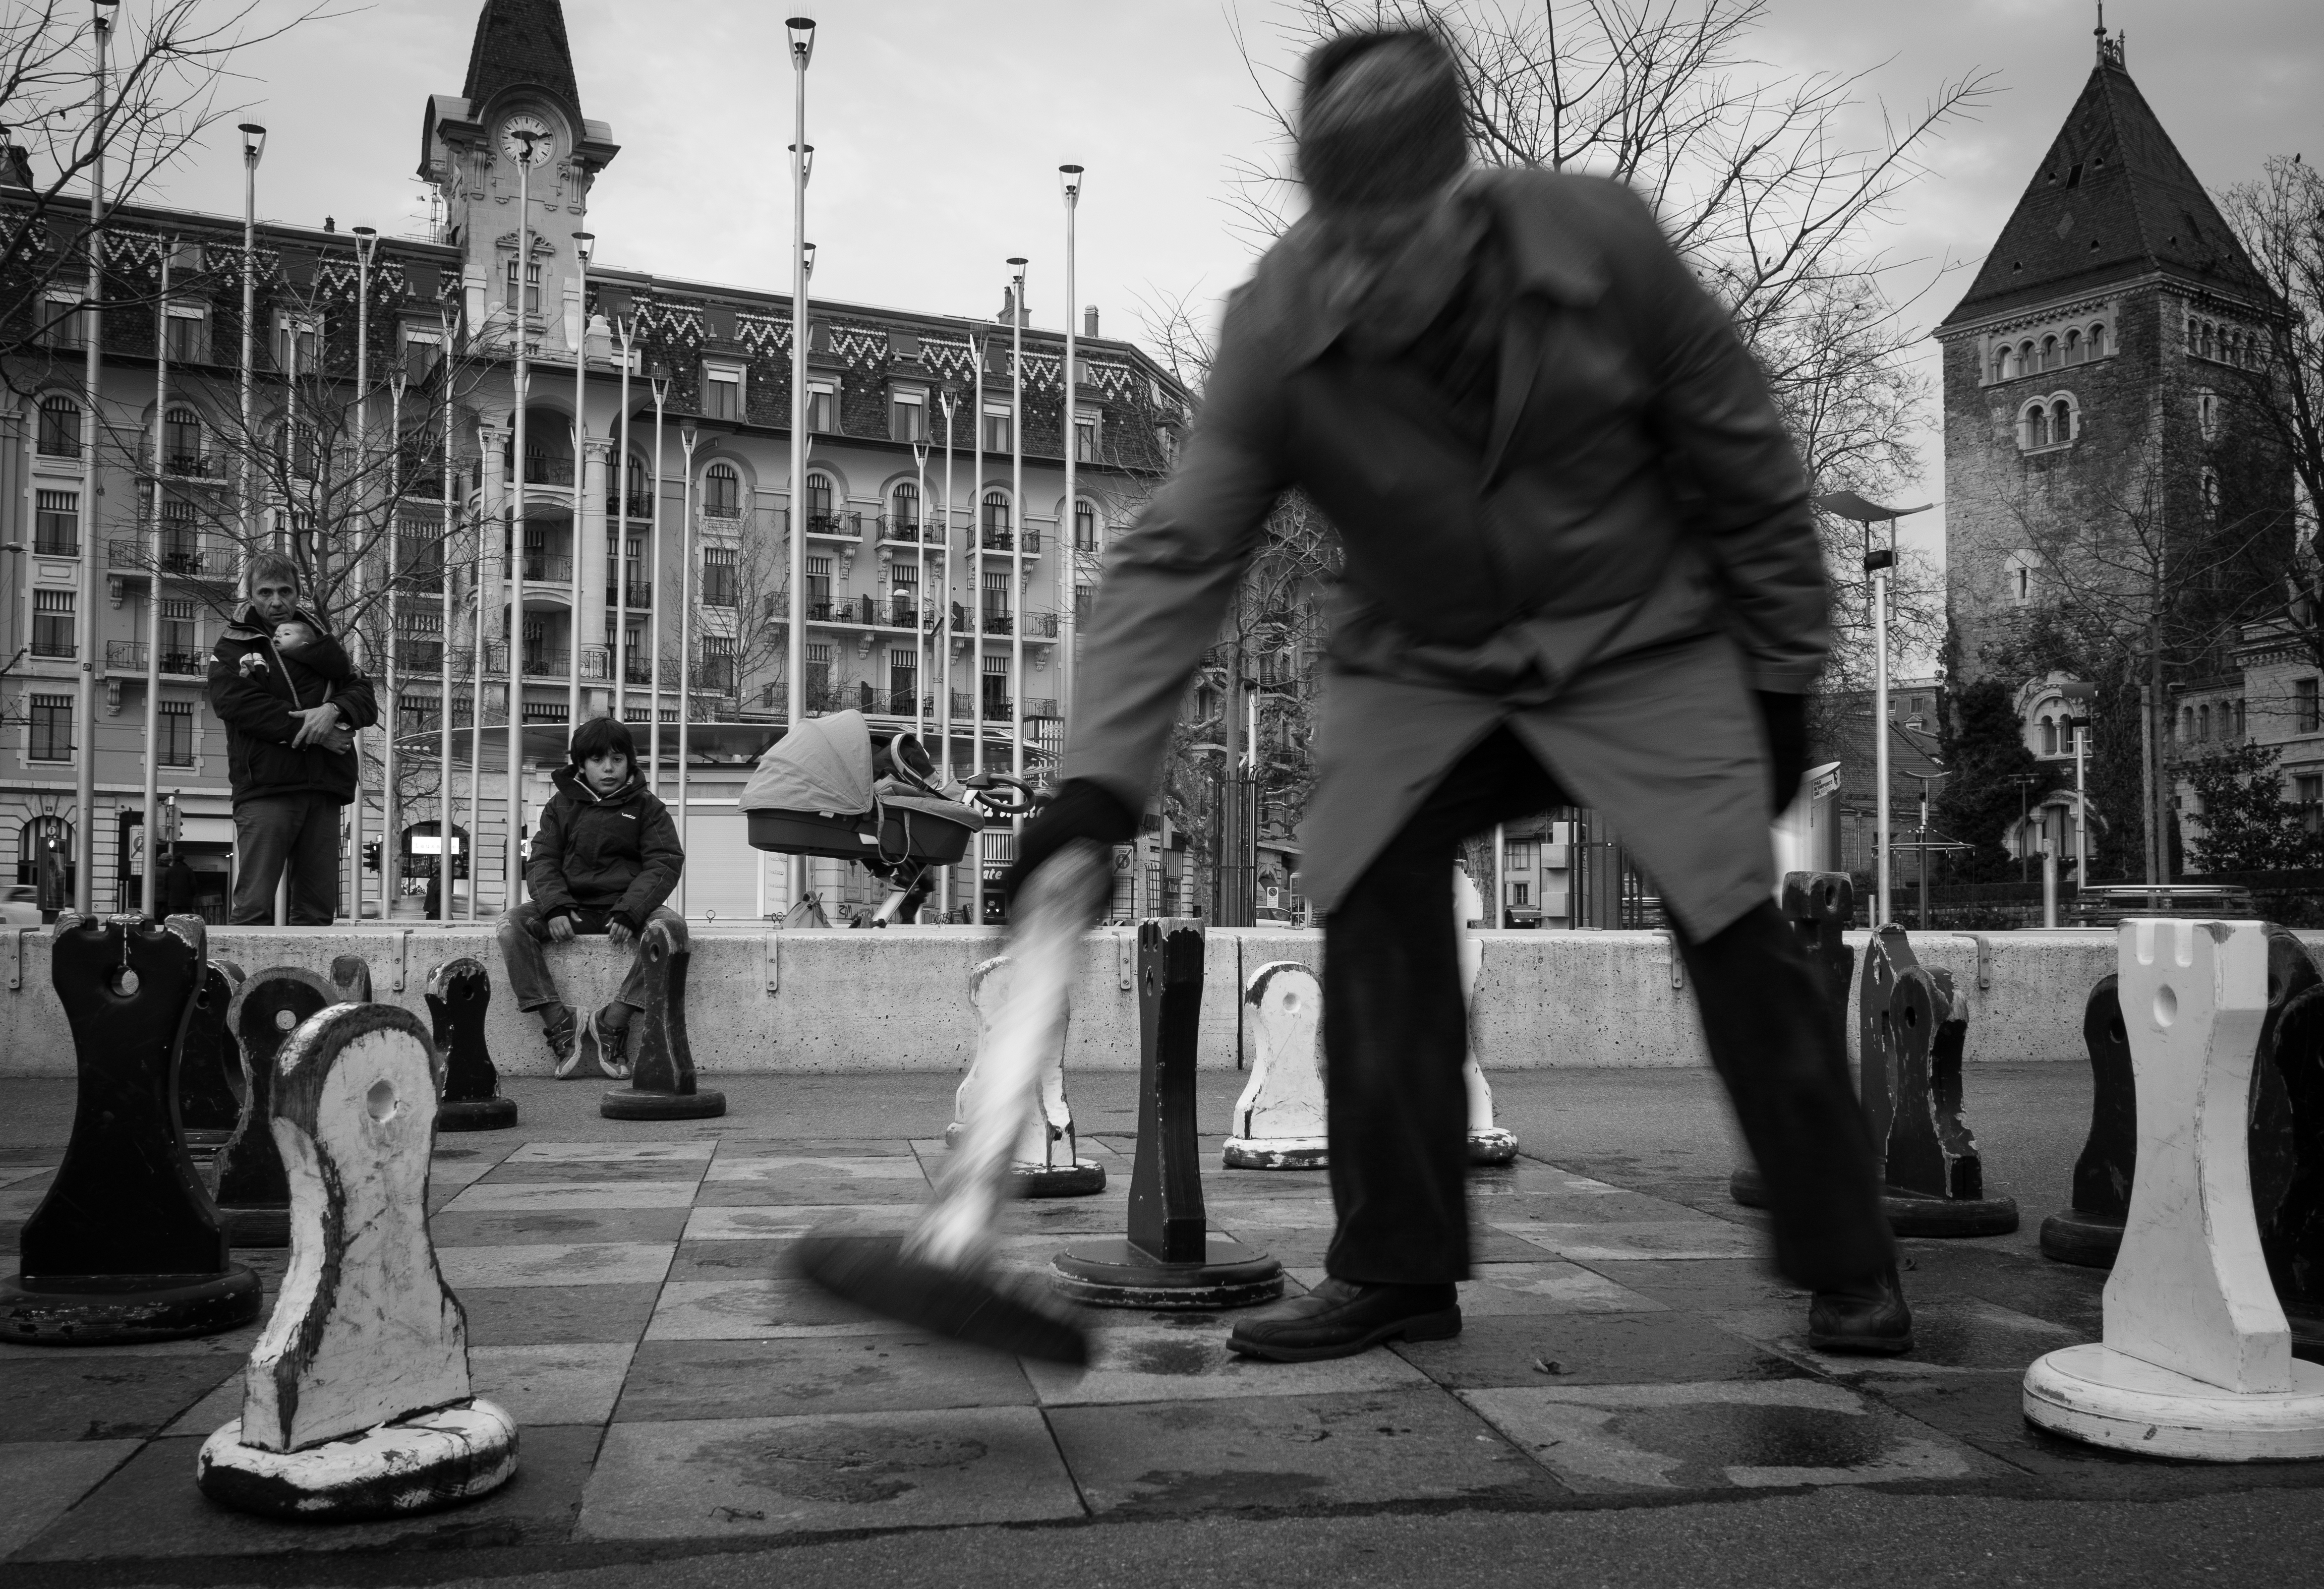
man, pedestrian, black and white, road, white, street, photography, crowd, ebook, statue, training, black, monochrome, streetphotography, flickr, thomas, video, infrastructure, olympus, photograph, omd, fuji, leica, monochrom, leuthard, hcb, thomasleuthard, monochrome photography, film noir, nonbuilding structure, human positions